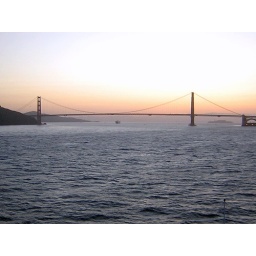
we're about to sail under the bridge